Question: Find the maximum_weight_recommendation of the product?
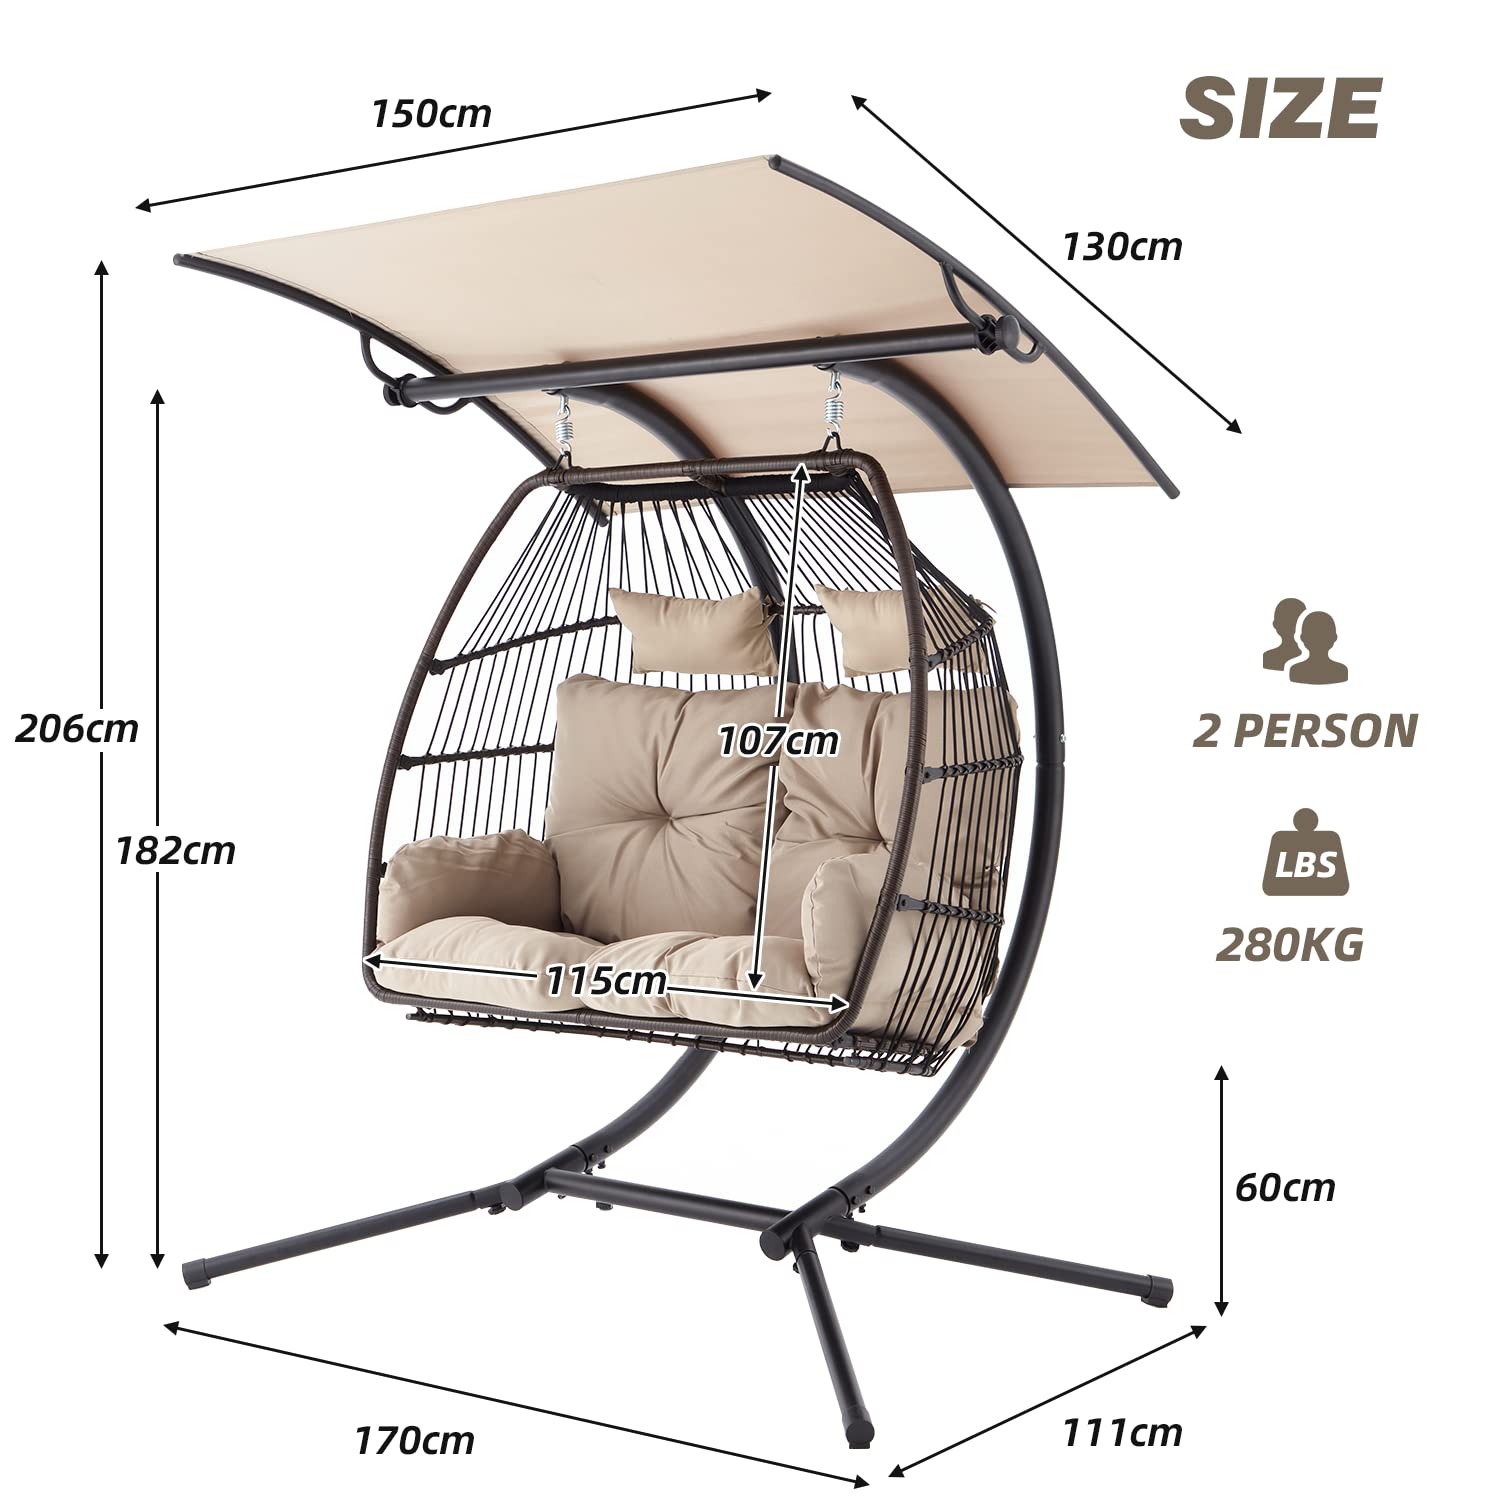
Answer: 280 kilogram